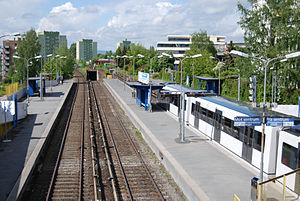
Fellesstrekningen i øst
Brynseng Station på Felllesstrekningen.
Fellesstrekningen i øst er en del af T-banen i Oslo, der ligger i den administrative bydel Gamle Oslo. Banen forbinder Fellestunnelen i vest med Lambertseterbanen, Østensjøbanen og Furusetbanen i øst. Den åbnede i 1966 og har tre stationer: Ensjø, Helsfyr og Brynseng.